Tri-City Christian School (California)

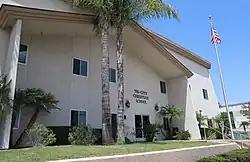

Tri-City Christian School is a private Christian school located in Vista, California.